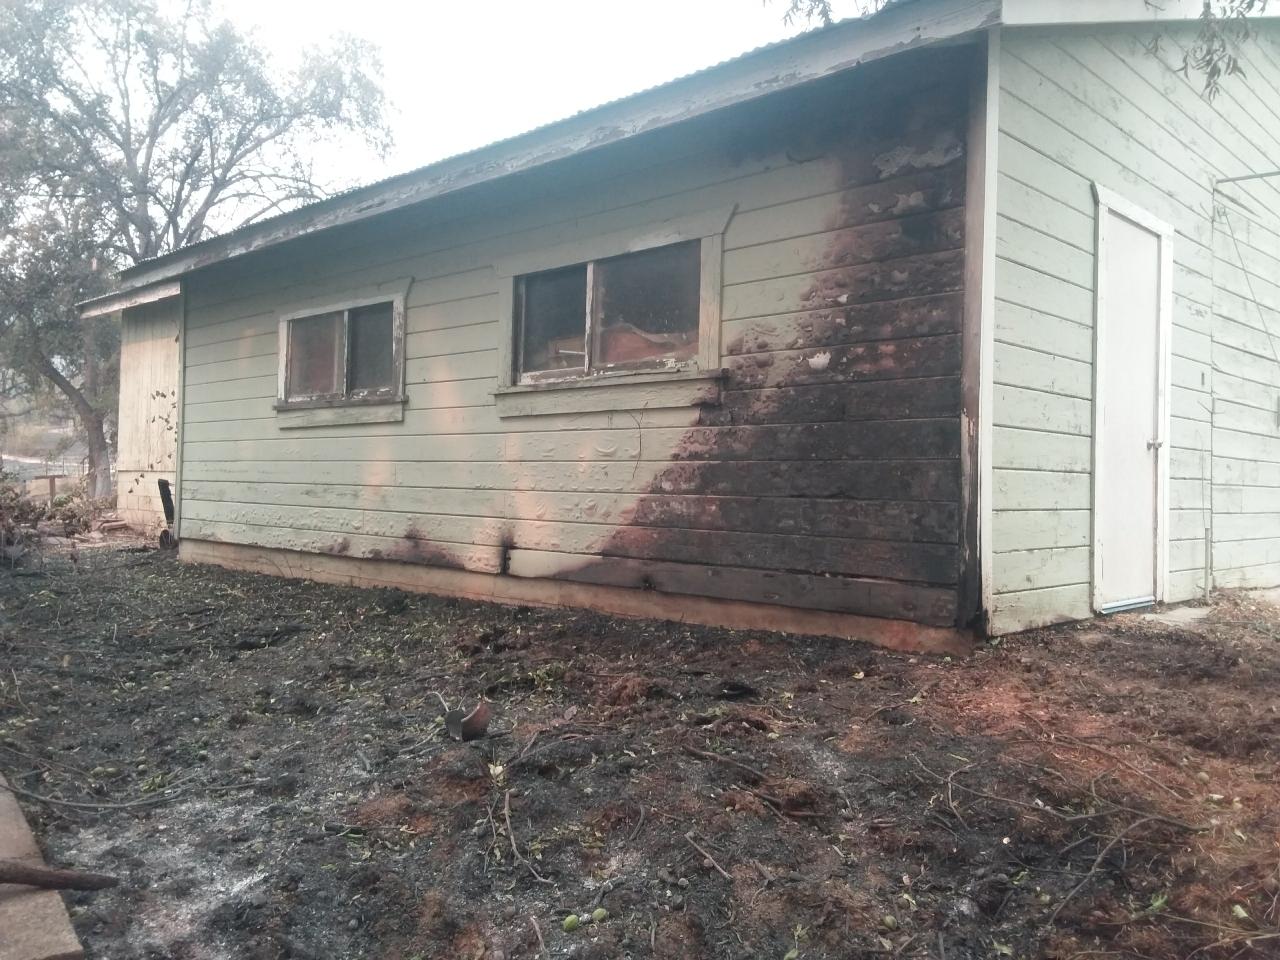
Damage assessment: affected